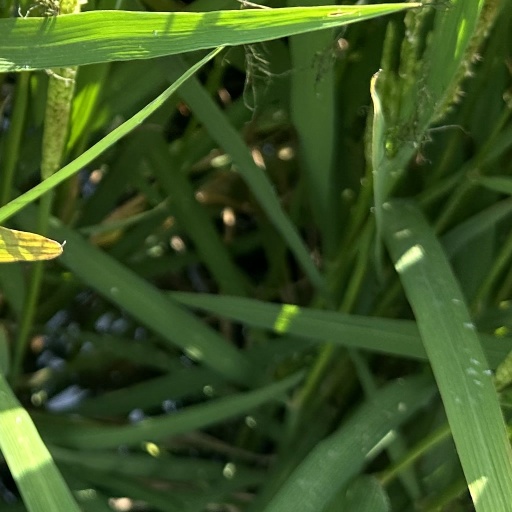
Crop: rice